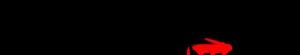
Schwerer Gustav est le nom d'un canon d'artillerie de très gros calibre monté sur voie ferrée et fabriqué en deux exemplaires pour l'armée allemande durant la Seconde Guerre mondiale.
Le Landkreuzer Projet est un terme désignant un projet allemand d'engins lourds d'artillerie automotrice. Il est directement inspiré du terme anglais Landship utilisé pendant la Première Guerre mondiale pour désigner les premiers chars de combat britanniques. Dans l'esprit de ses concepteurs, ce projet avait pour but de libérer l'artillerie côtière lourde de sa servitude aux voies ferrées et aux encuvements statiques, qui en faisaient une proie facile des bombardements aériens.